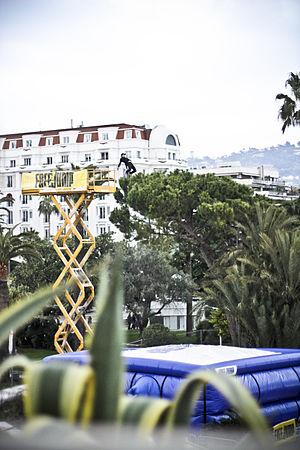
Sur la croisade des anglais à Cannes
Le FreeJump est une activité ludique et sportive qui consiste à se jeter dans le vide avec pour réception un matelas d'air destinée amortir la chute. L'objectif visé est de vivre les sensations ressenties lors d'une chute libre.